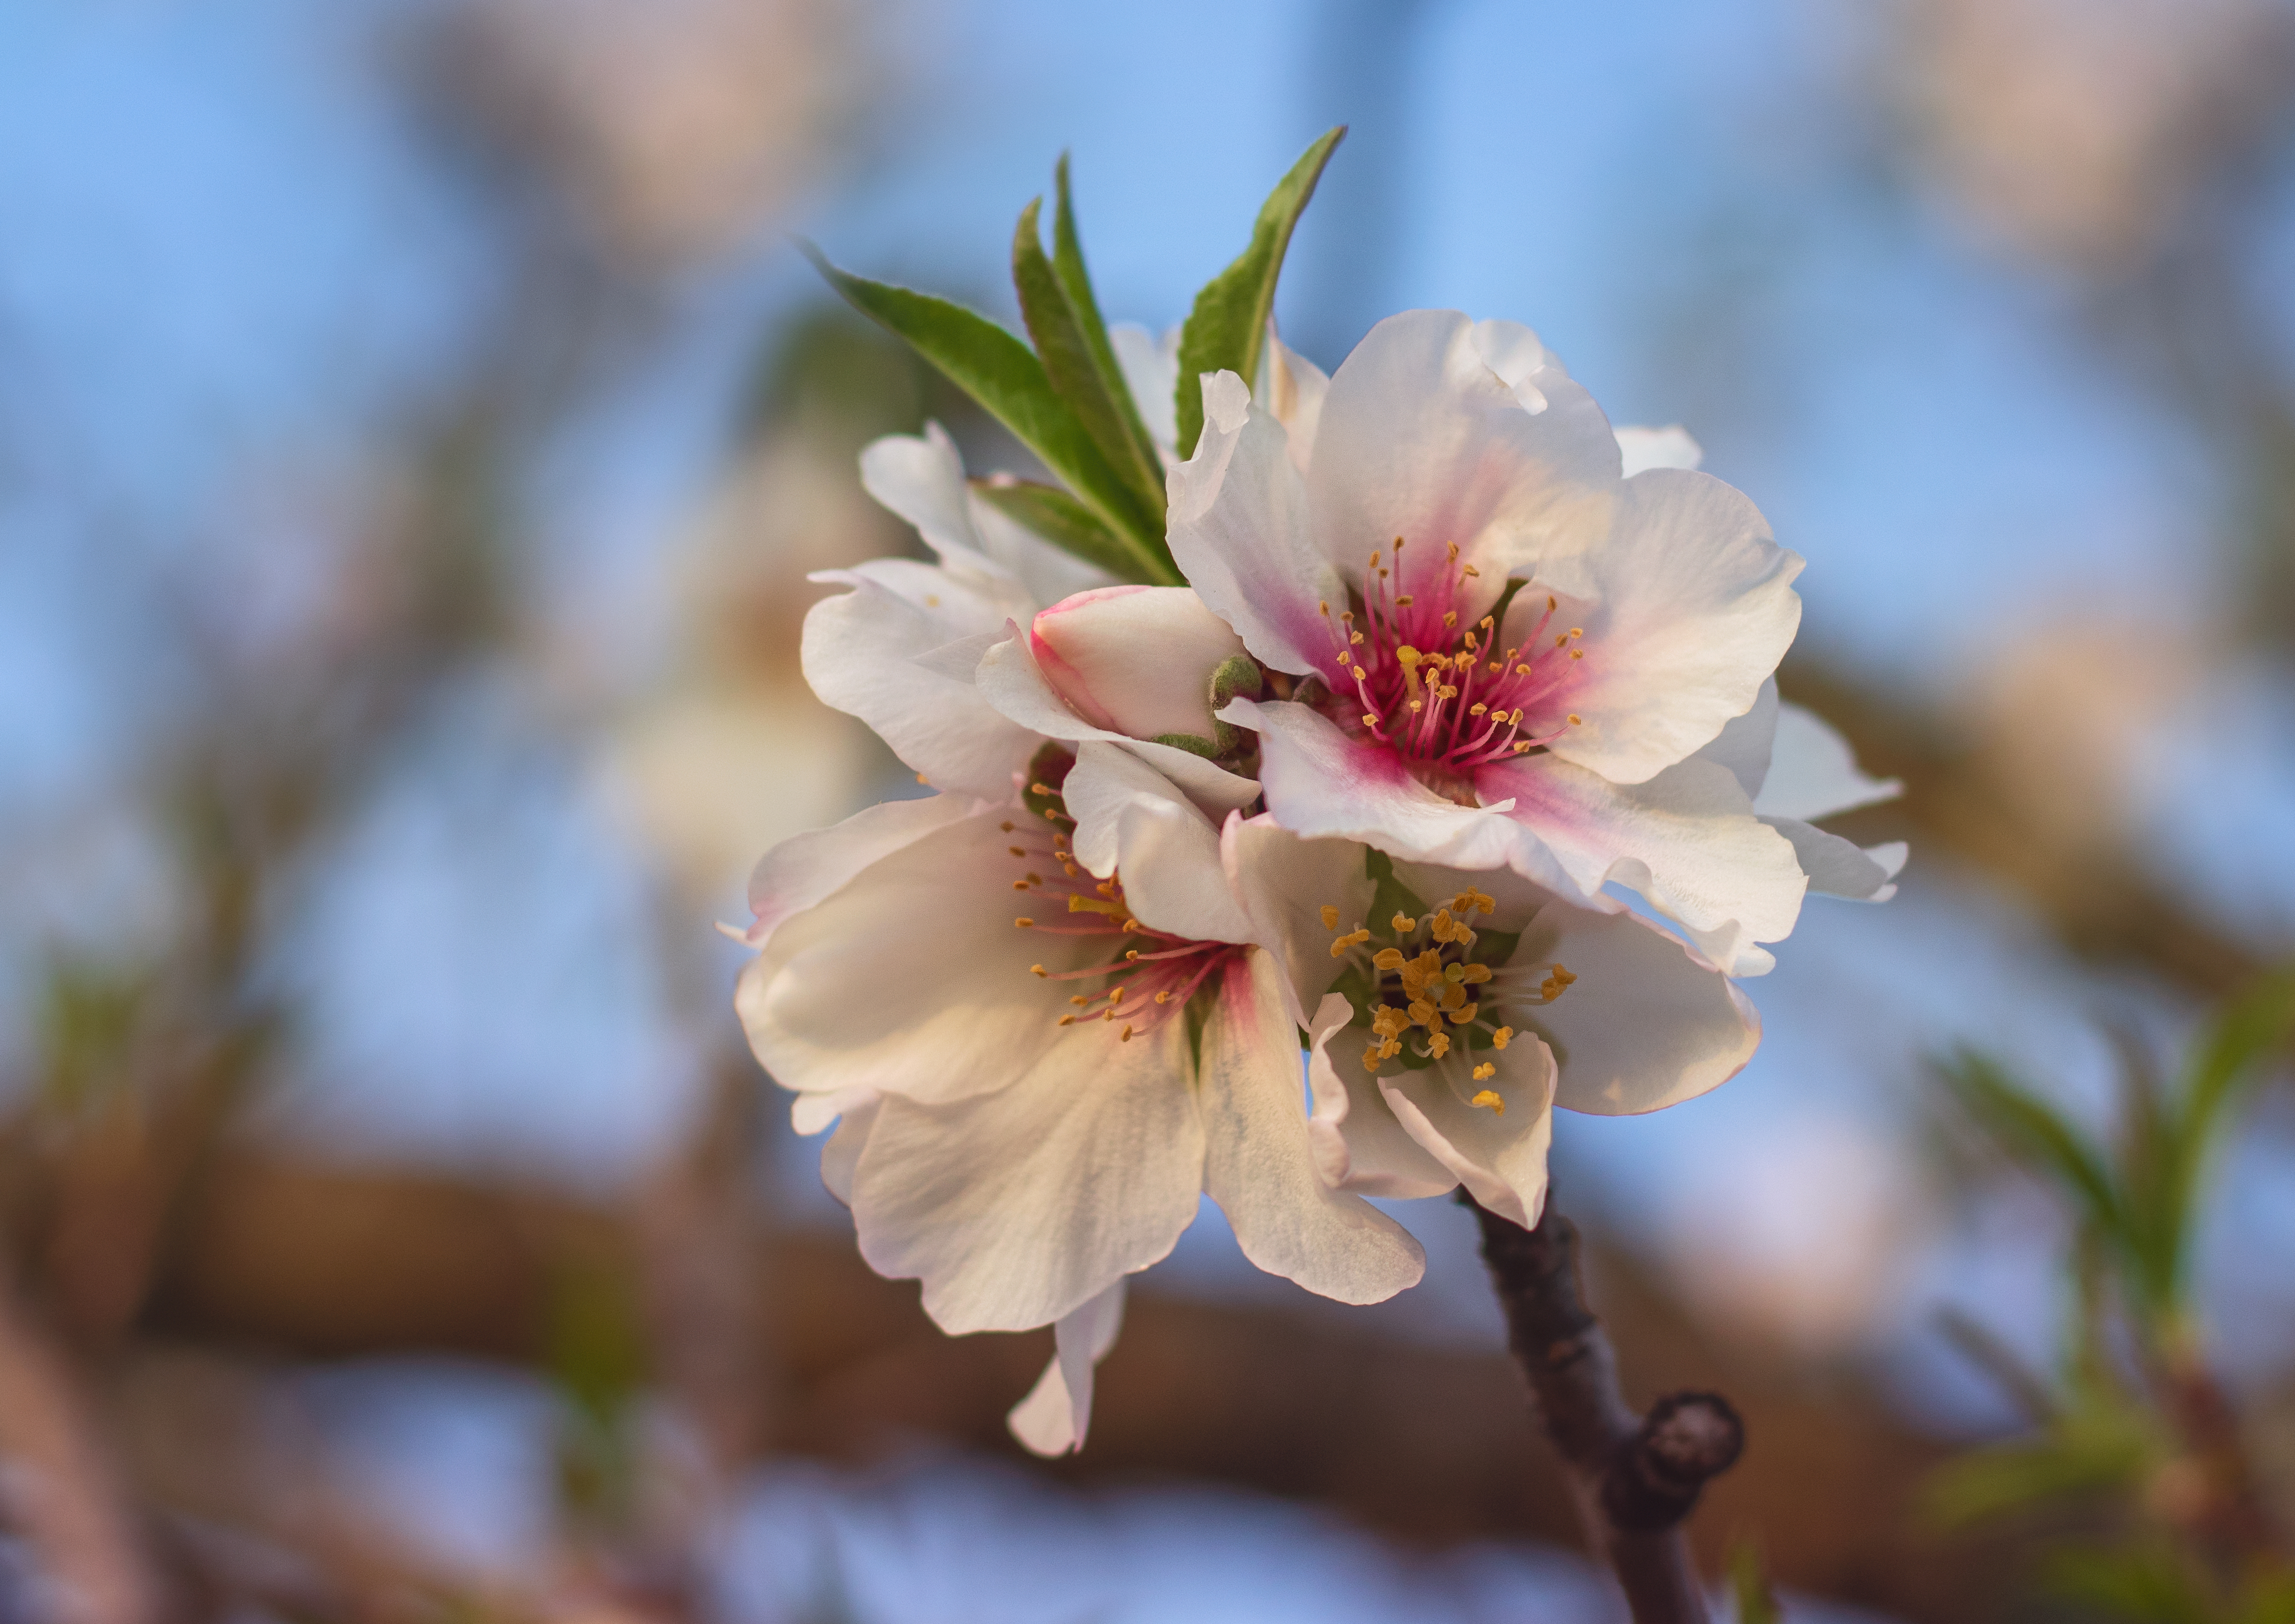
almond, flowering plant, flower, petal, spring, plant, blossom, pink, branch, cherry blossom, tree, twig, prunus, pollen, plant stem, wildflower